The Other Side of the Moon (anthology)

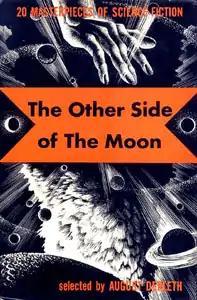
Dust-jacket from the first edition

The Other Side of the Moon is an anthology of science fiction stories edited by American writer August Derleth. It was first published by Pellegrini & Cudahy in 1949. Many of the stories had originally appeared in the magazines "The Graphic Christmas", "Astounding Stories", "Thrilling Wonder Stories", "Wonder Stories", "Weird Tales", "Blue Book", "Planet Stories", "The Saturday Evening Post", "Collier's Weekly" or in the collections "The Fourth Book of Jorkens" by Lord Dunsany and "The Witchfinder" by S. Fowler Wright.